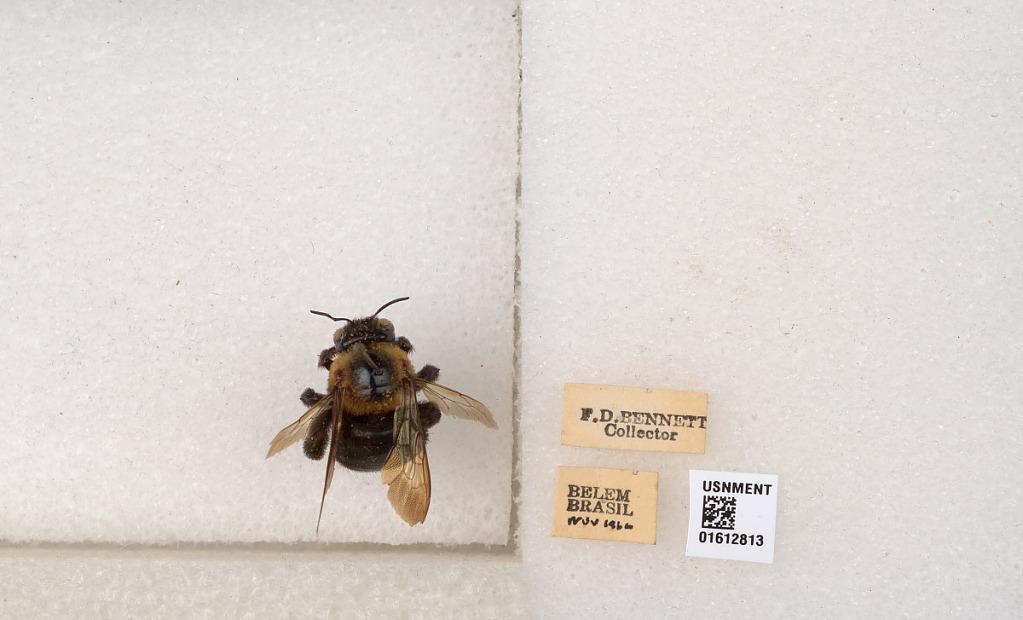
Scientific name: Xylocopa (Neoxylocopa) aurulenta (Fabricius)
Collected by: F. Bennett
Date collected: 1966-11-1
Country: Brazil
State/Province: Para
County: Belem
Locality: Belem
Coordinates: -1.3661, -48.4243